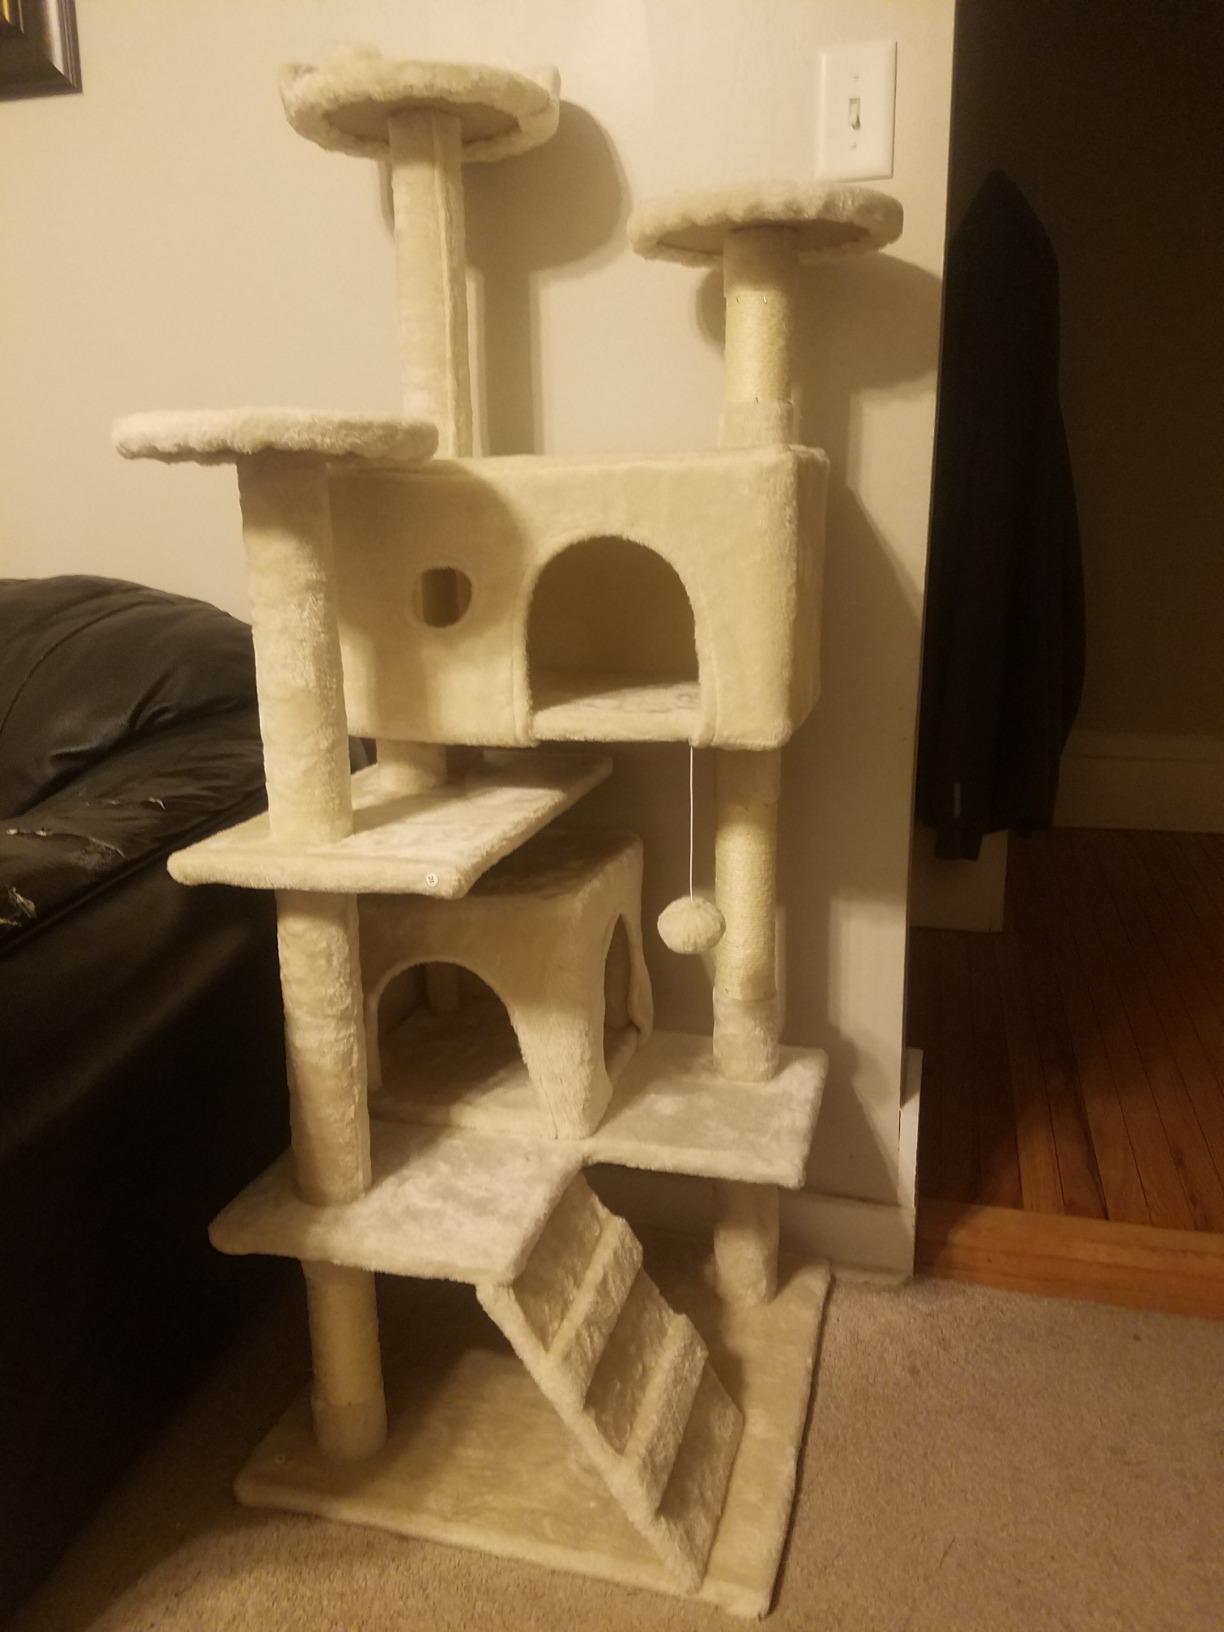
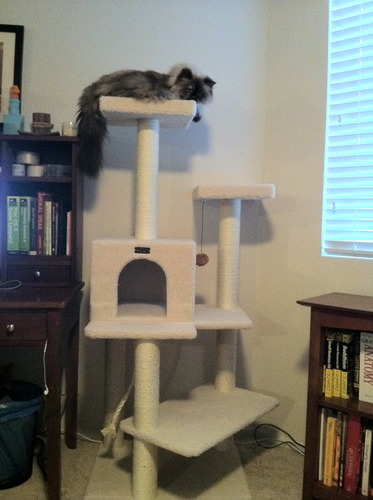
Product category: items_cat tree
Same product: no